Roman Egypt

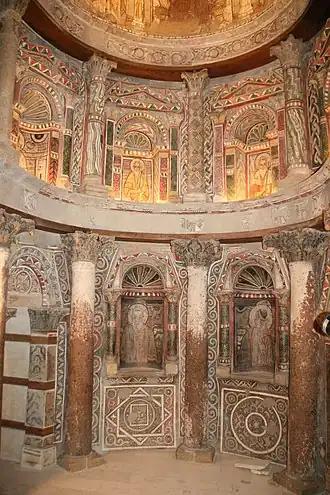
North apse of the Red Monastery of Sohag

Most inhabitants were peasants, many working as tenant-farmers for high rents in kind, cultivating sacred land belonging to temples or public land formerly belonging to the Egyptian monarchy. The division between the rural life of the villages, where the Egyptian language was spoken, and the metropolis, where the citizens spoke Koine Greek and frequented the Hellenistic "gymnasia", was the most significant cultural division in Roman Egypt, and was not dissolved by the "Constitutio Antoniniana" of 212, which made all free Egyptians Roman citizens. There was considerable social mobility however, accompanying mass urbanization, and participation in the monetized economy and literacy in Greek by the peasant population was widespread.